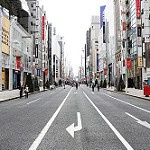
Scene: Outdoor